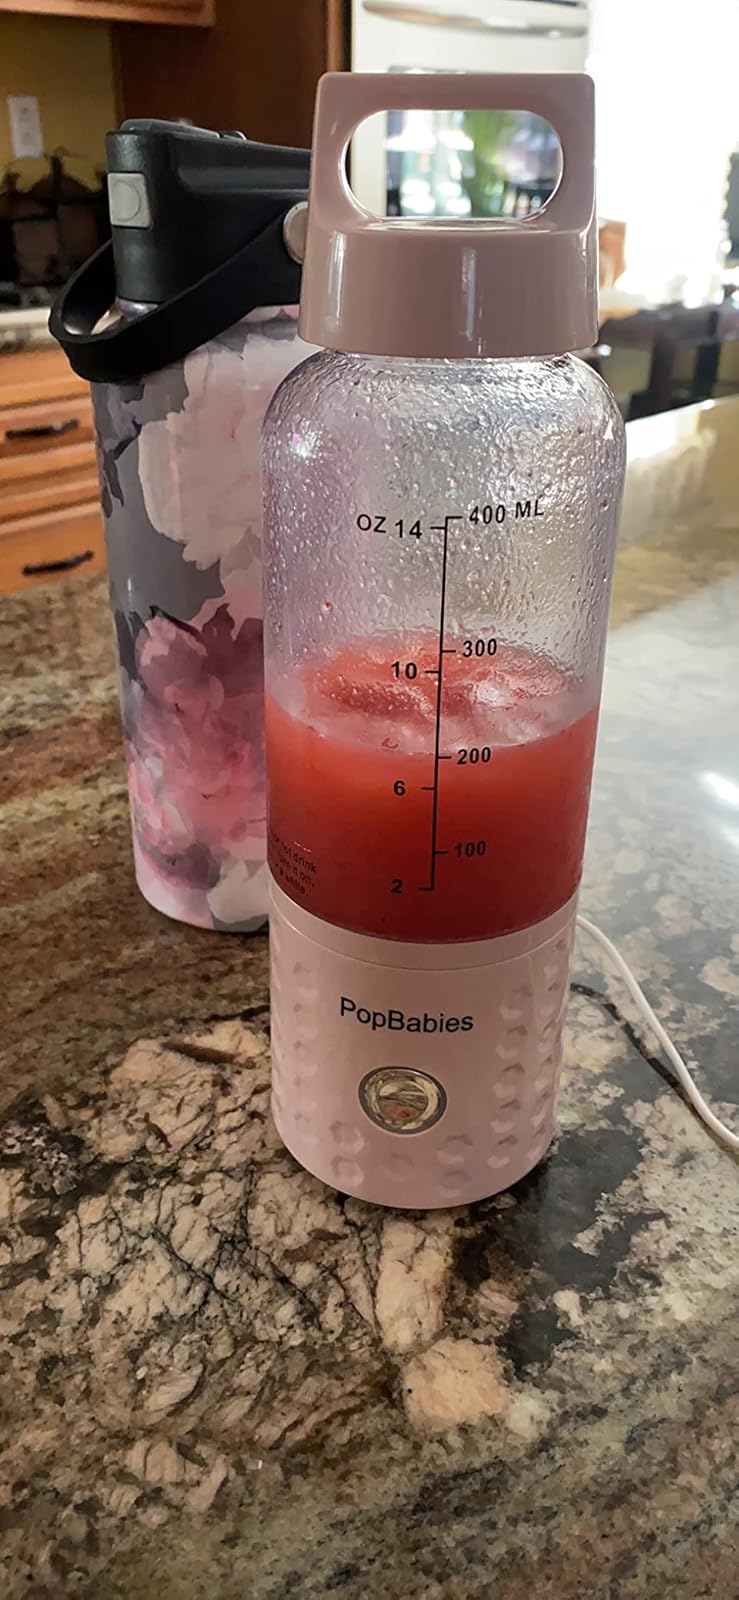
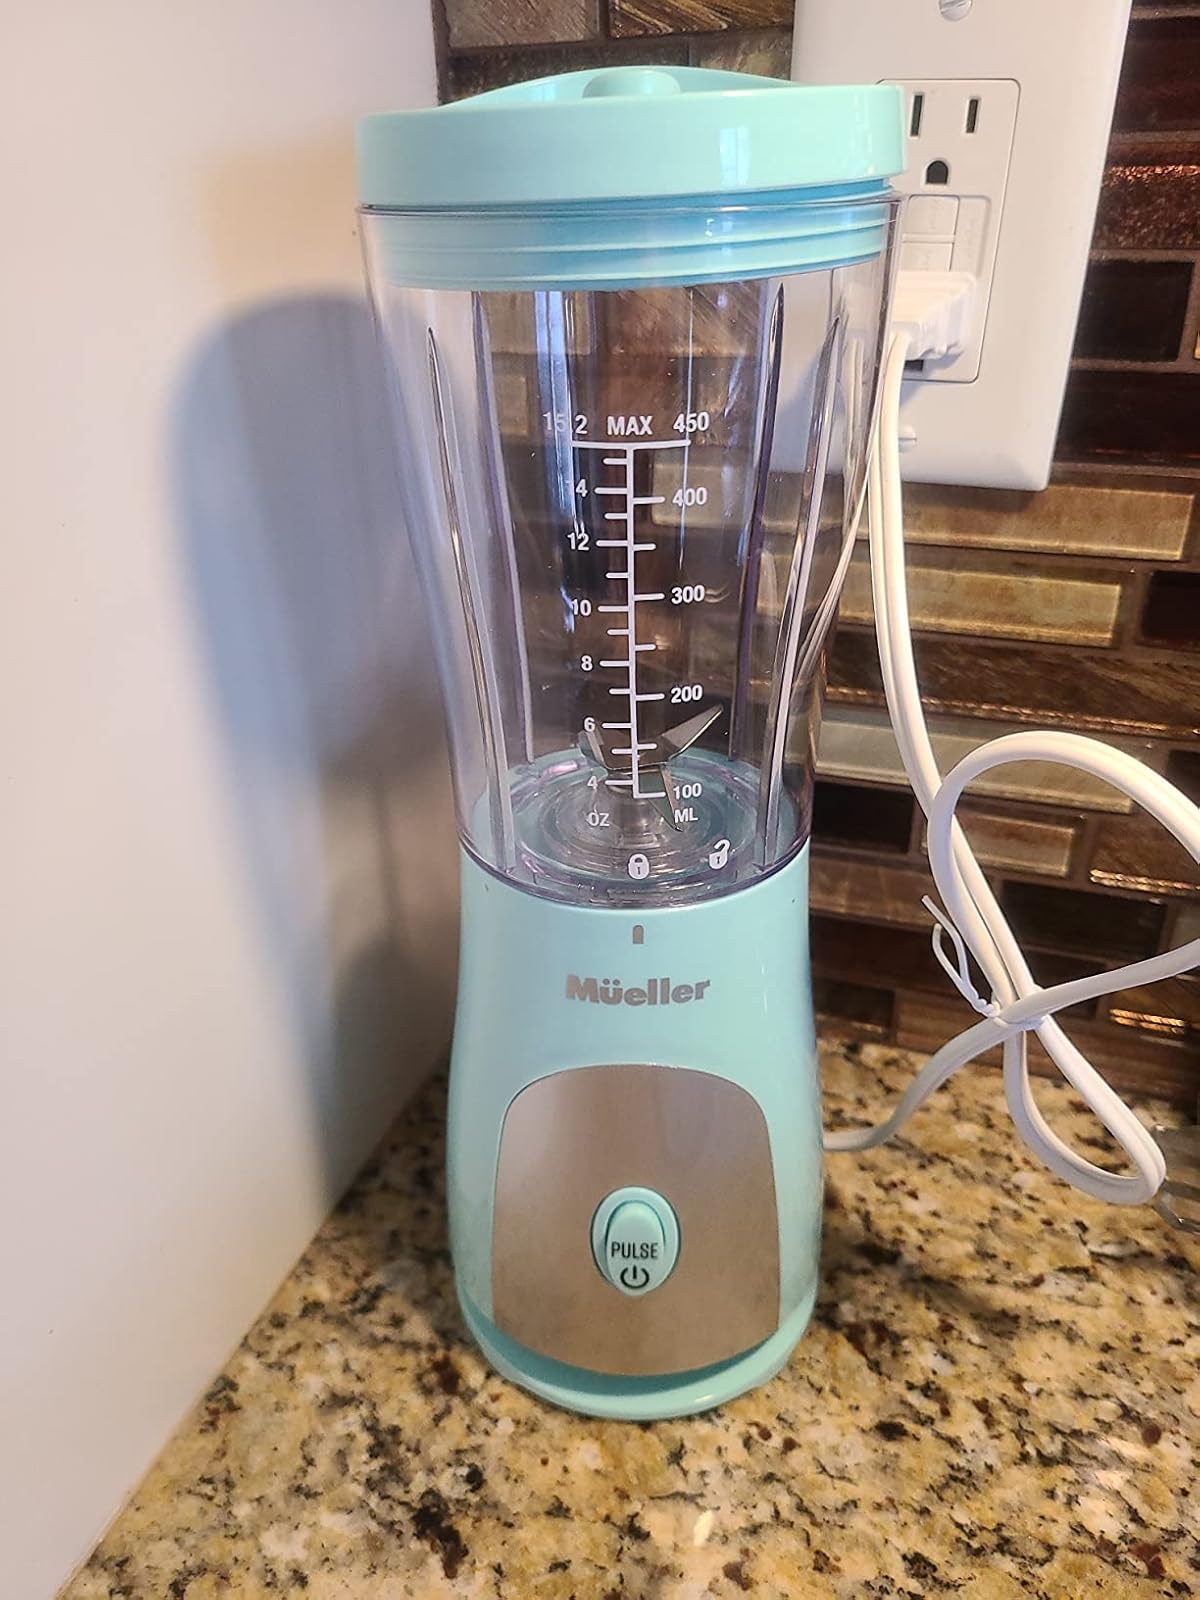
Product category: items_blender
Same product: no